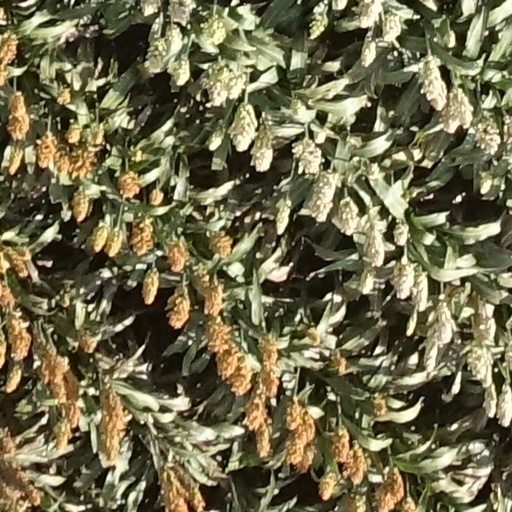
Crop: sorghum